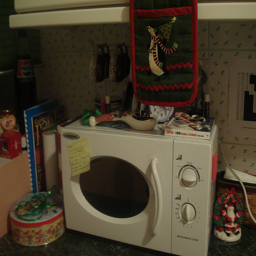
a white microwave oven a pot holder and some books
A microwave has many small objects on and around it.
Microwave with christmas stocking and ornaments around it
A microwave has lots of Christmas decorations around it.
A microwave on a counter in a room.